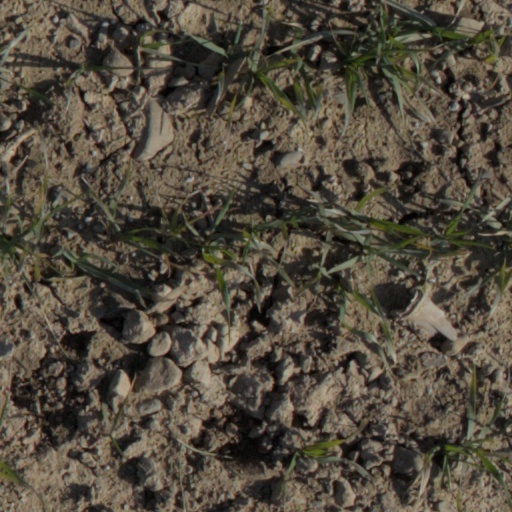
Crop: wheat